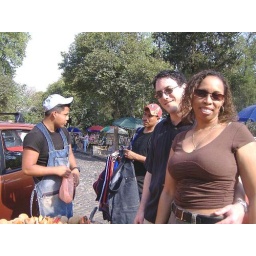
Stopping by an open air fruit market in Plaza de San Jacinto